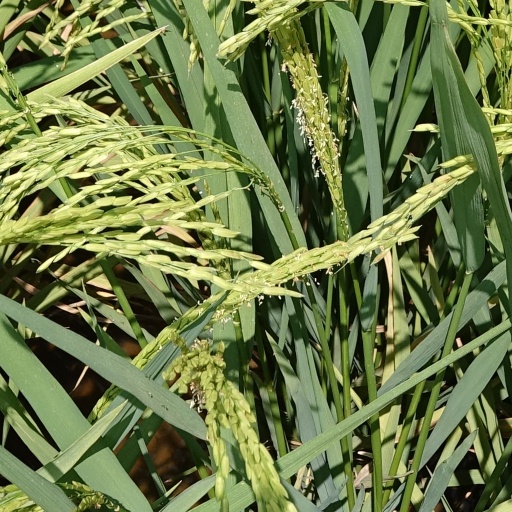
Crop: rice